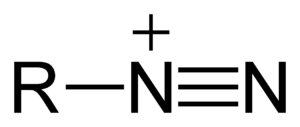
L'hélianthine, autrement appelée méthylorange, orangé III ou encore orangé de méthyle, est un indicateur coloré utilisé en chimie pour marquer la présence d'un milieu acide ou d'un milieu basique. La modification du système conjugué par la protonation de la double liaison provoque un changement du maximum d'absorption. On l'utilise donc pour les dosages acido-basiques.
Un diazonium est un cation formé d'un groupe de deux atomes d'azote en position terminale sur une molécule. La structure R-N≡N⁺ est également considérée comme un groupe fonctionnel